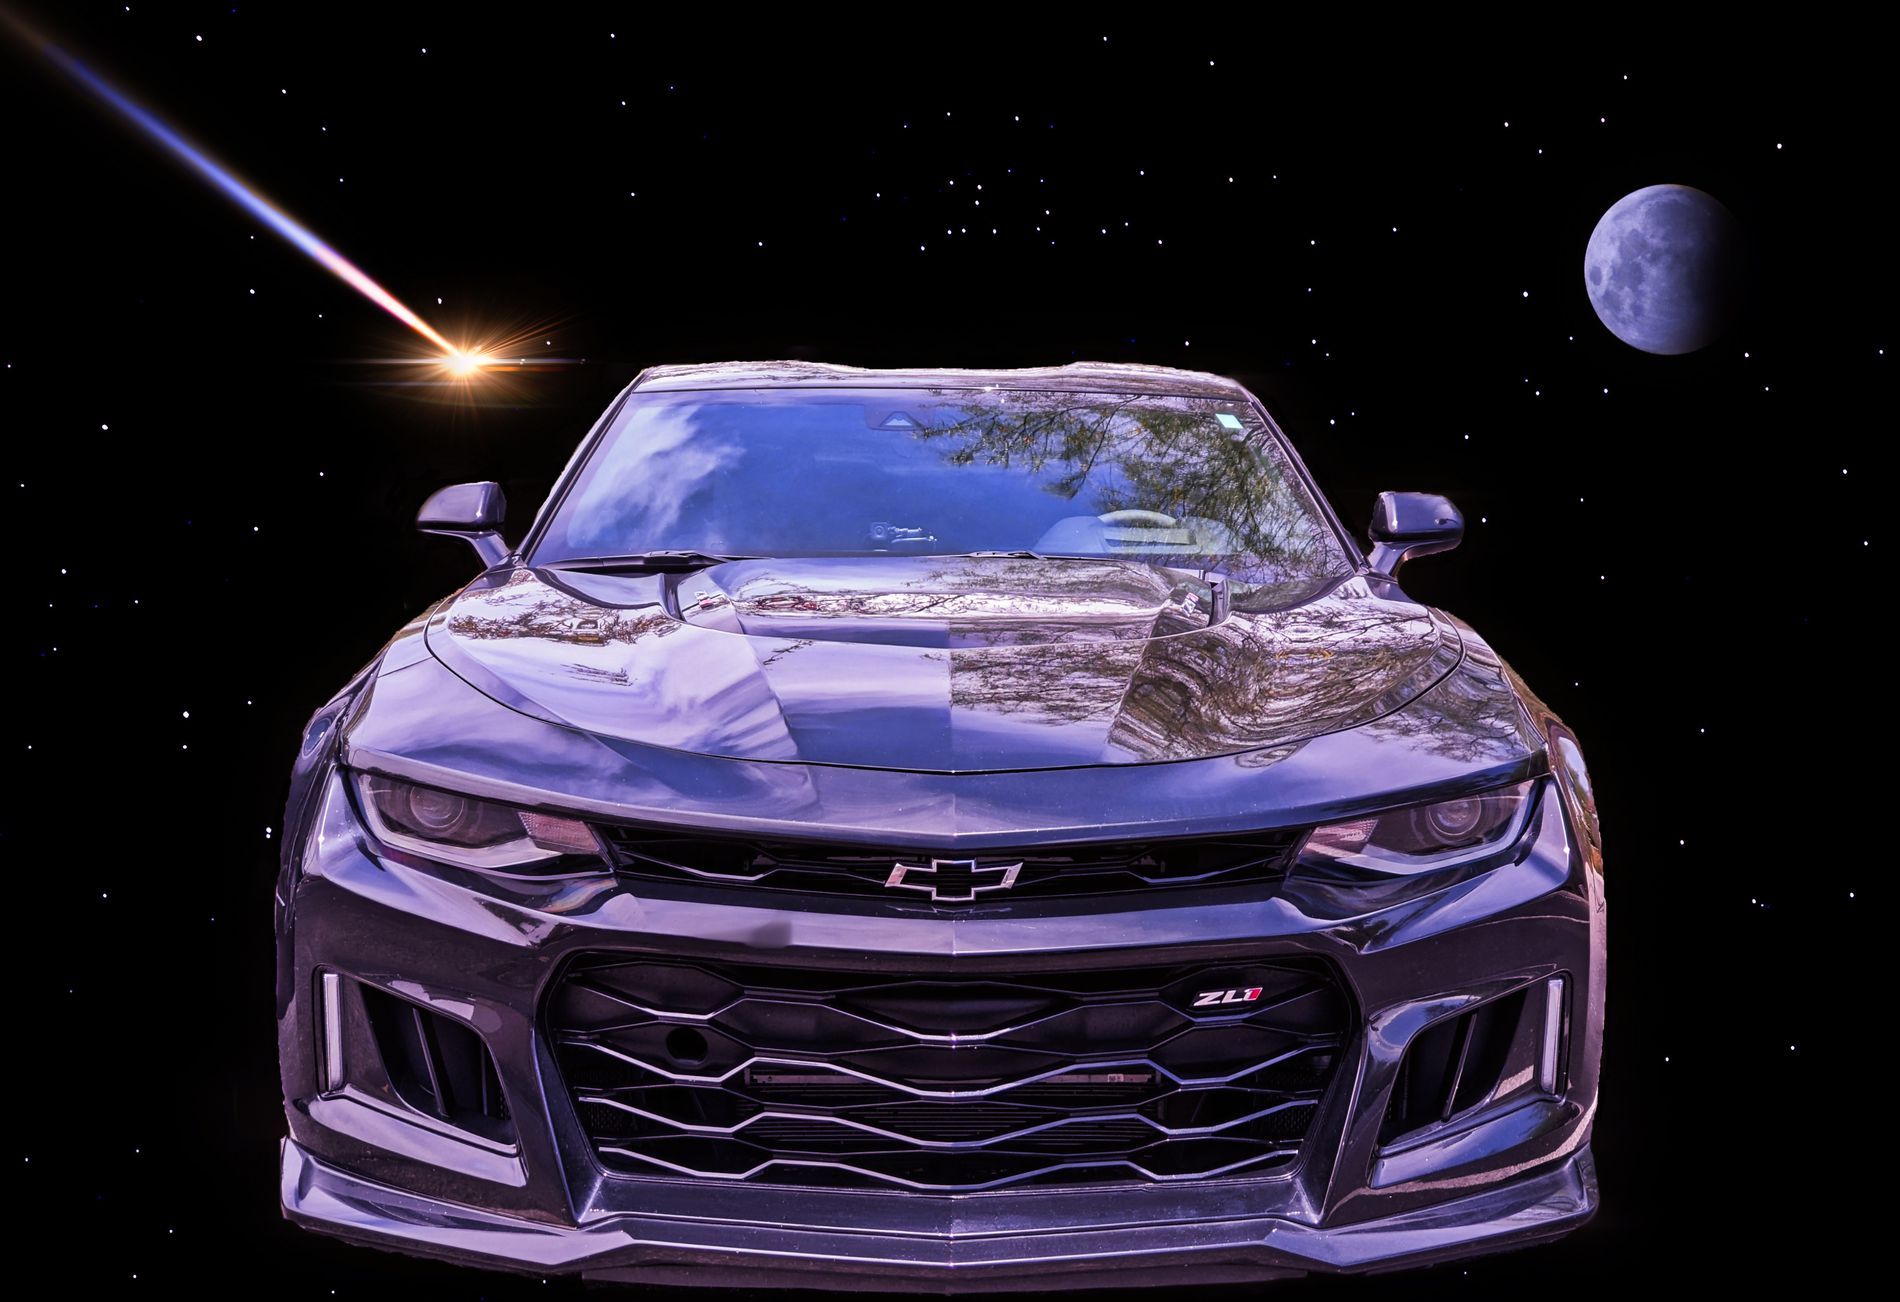
Chevrolet Camaro in space
A Chevrolet Camaro car photoshopped with the moon and the sun in space with stars in the background.
A landscape photo captured a Chevrolet Camaro car with space, stars, sun, and moon in the edited background with a multicolor color palette for the scene. It has a fantasy atmosphere.
Labels: Car, Transportation, Vehicle, Astronomy, Moon, Nature, Night, Outdoors, Outer Space, Coupe, Sports Car, Headlight, Sun, Chevrolet Camaro, Space
Camera: Google Pixel 4
Aperture: F1.7
Exposure: 16 sec
ISO: 230
Focal length: 4.4 mm